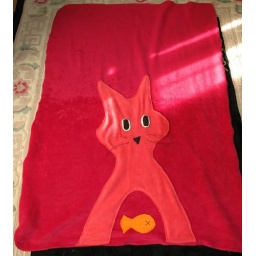
Fleece throw blanket with cat and fish in the belly design.